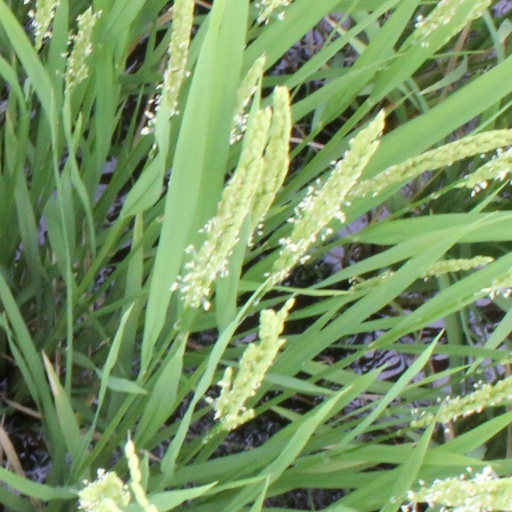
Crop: rice